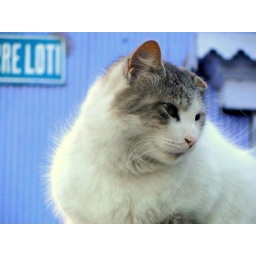
there were lots of cute kitties running around on the street in Valparaiso